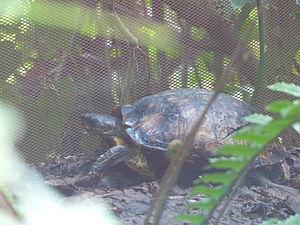
Rhinoclemmys annulata en captivité
Rhinoclemmys annulata est une espèce de tortues de la famille des Geoemydidae.